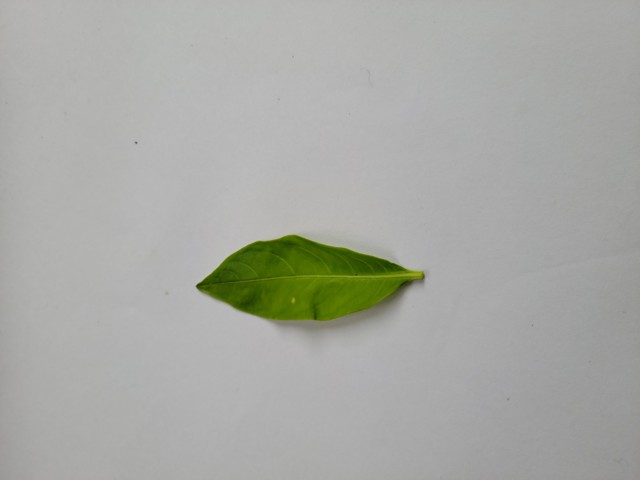
Plant: sarpagandha